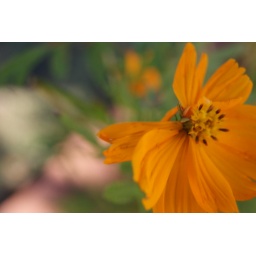
A pretty orange flower in my backyard